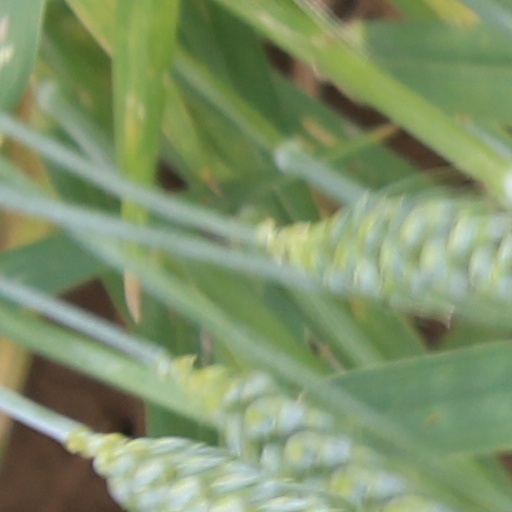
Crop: wheat